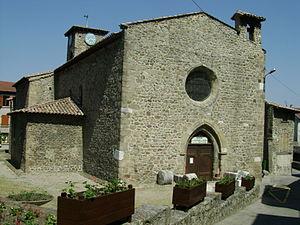
Cet article recense les monuments historiques de l'Ardèche, en France. Pour les monuments historiques de la commune de Bourg-Saint-Andéol, voir la liste détaillée des monuments historiques de Bourg-Saint-Andéol
La chapelle Saint-Sornin est une ancienne chapelle située à Serrières, en France. Elle héberge aujourd'hui le Musée des mariniers.
La liste des musées de l'Ardèche présente les musées du département français de l'Ardèche.
Serrières est une commune française, située dans le département de l'Ardèche en région Auvergne-Rhône-Alpes.